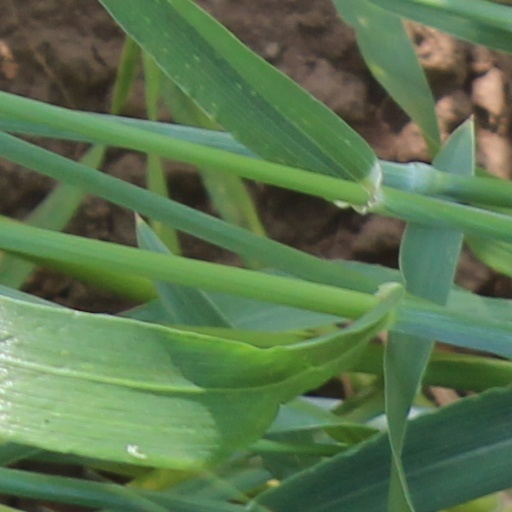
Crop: wheat